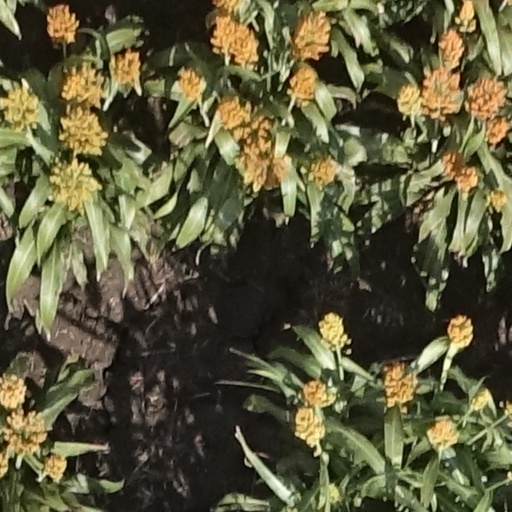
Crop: sorghum